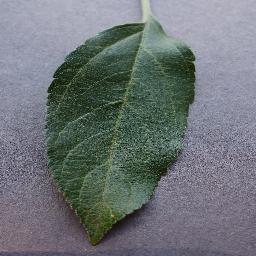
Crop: apple
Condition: healthy